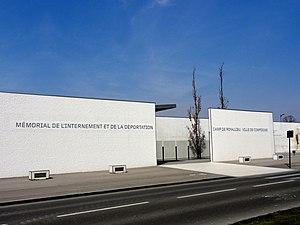
Mémorial du camp de Royallieu.
Compiègne [kɔ̃ piɛɲ] est une commune française située dans le département de l'Oise, dont elle est l'une des sous-préfectures, en région Hauts-de-France. La commune est située au nord-est de Paris. Elle est souvent surnommée « la Cité Impériale » du fait de son passé étroitement lié au Second Empire.
La liste des mémoriaux et cimetières militaires du département de l’Oise répertorie les cimetières militaires, les mémoriaux ainsi que les stèles, plaques commémoratives et autres monuments qui honorent la mémoire des morts aux combats, des victimes de bombardements ou d’exactions de l'ennemi ainsi que celle de personnels de santé, de chefs militaires ou politiques pendant :
Le camp de Royallieu à Compiègne en France est un camp de transit nazi, ouvert de juin 1941 à août 1944.